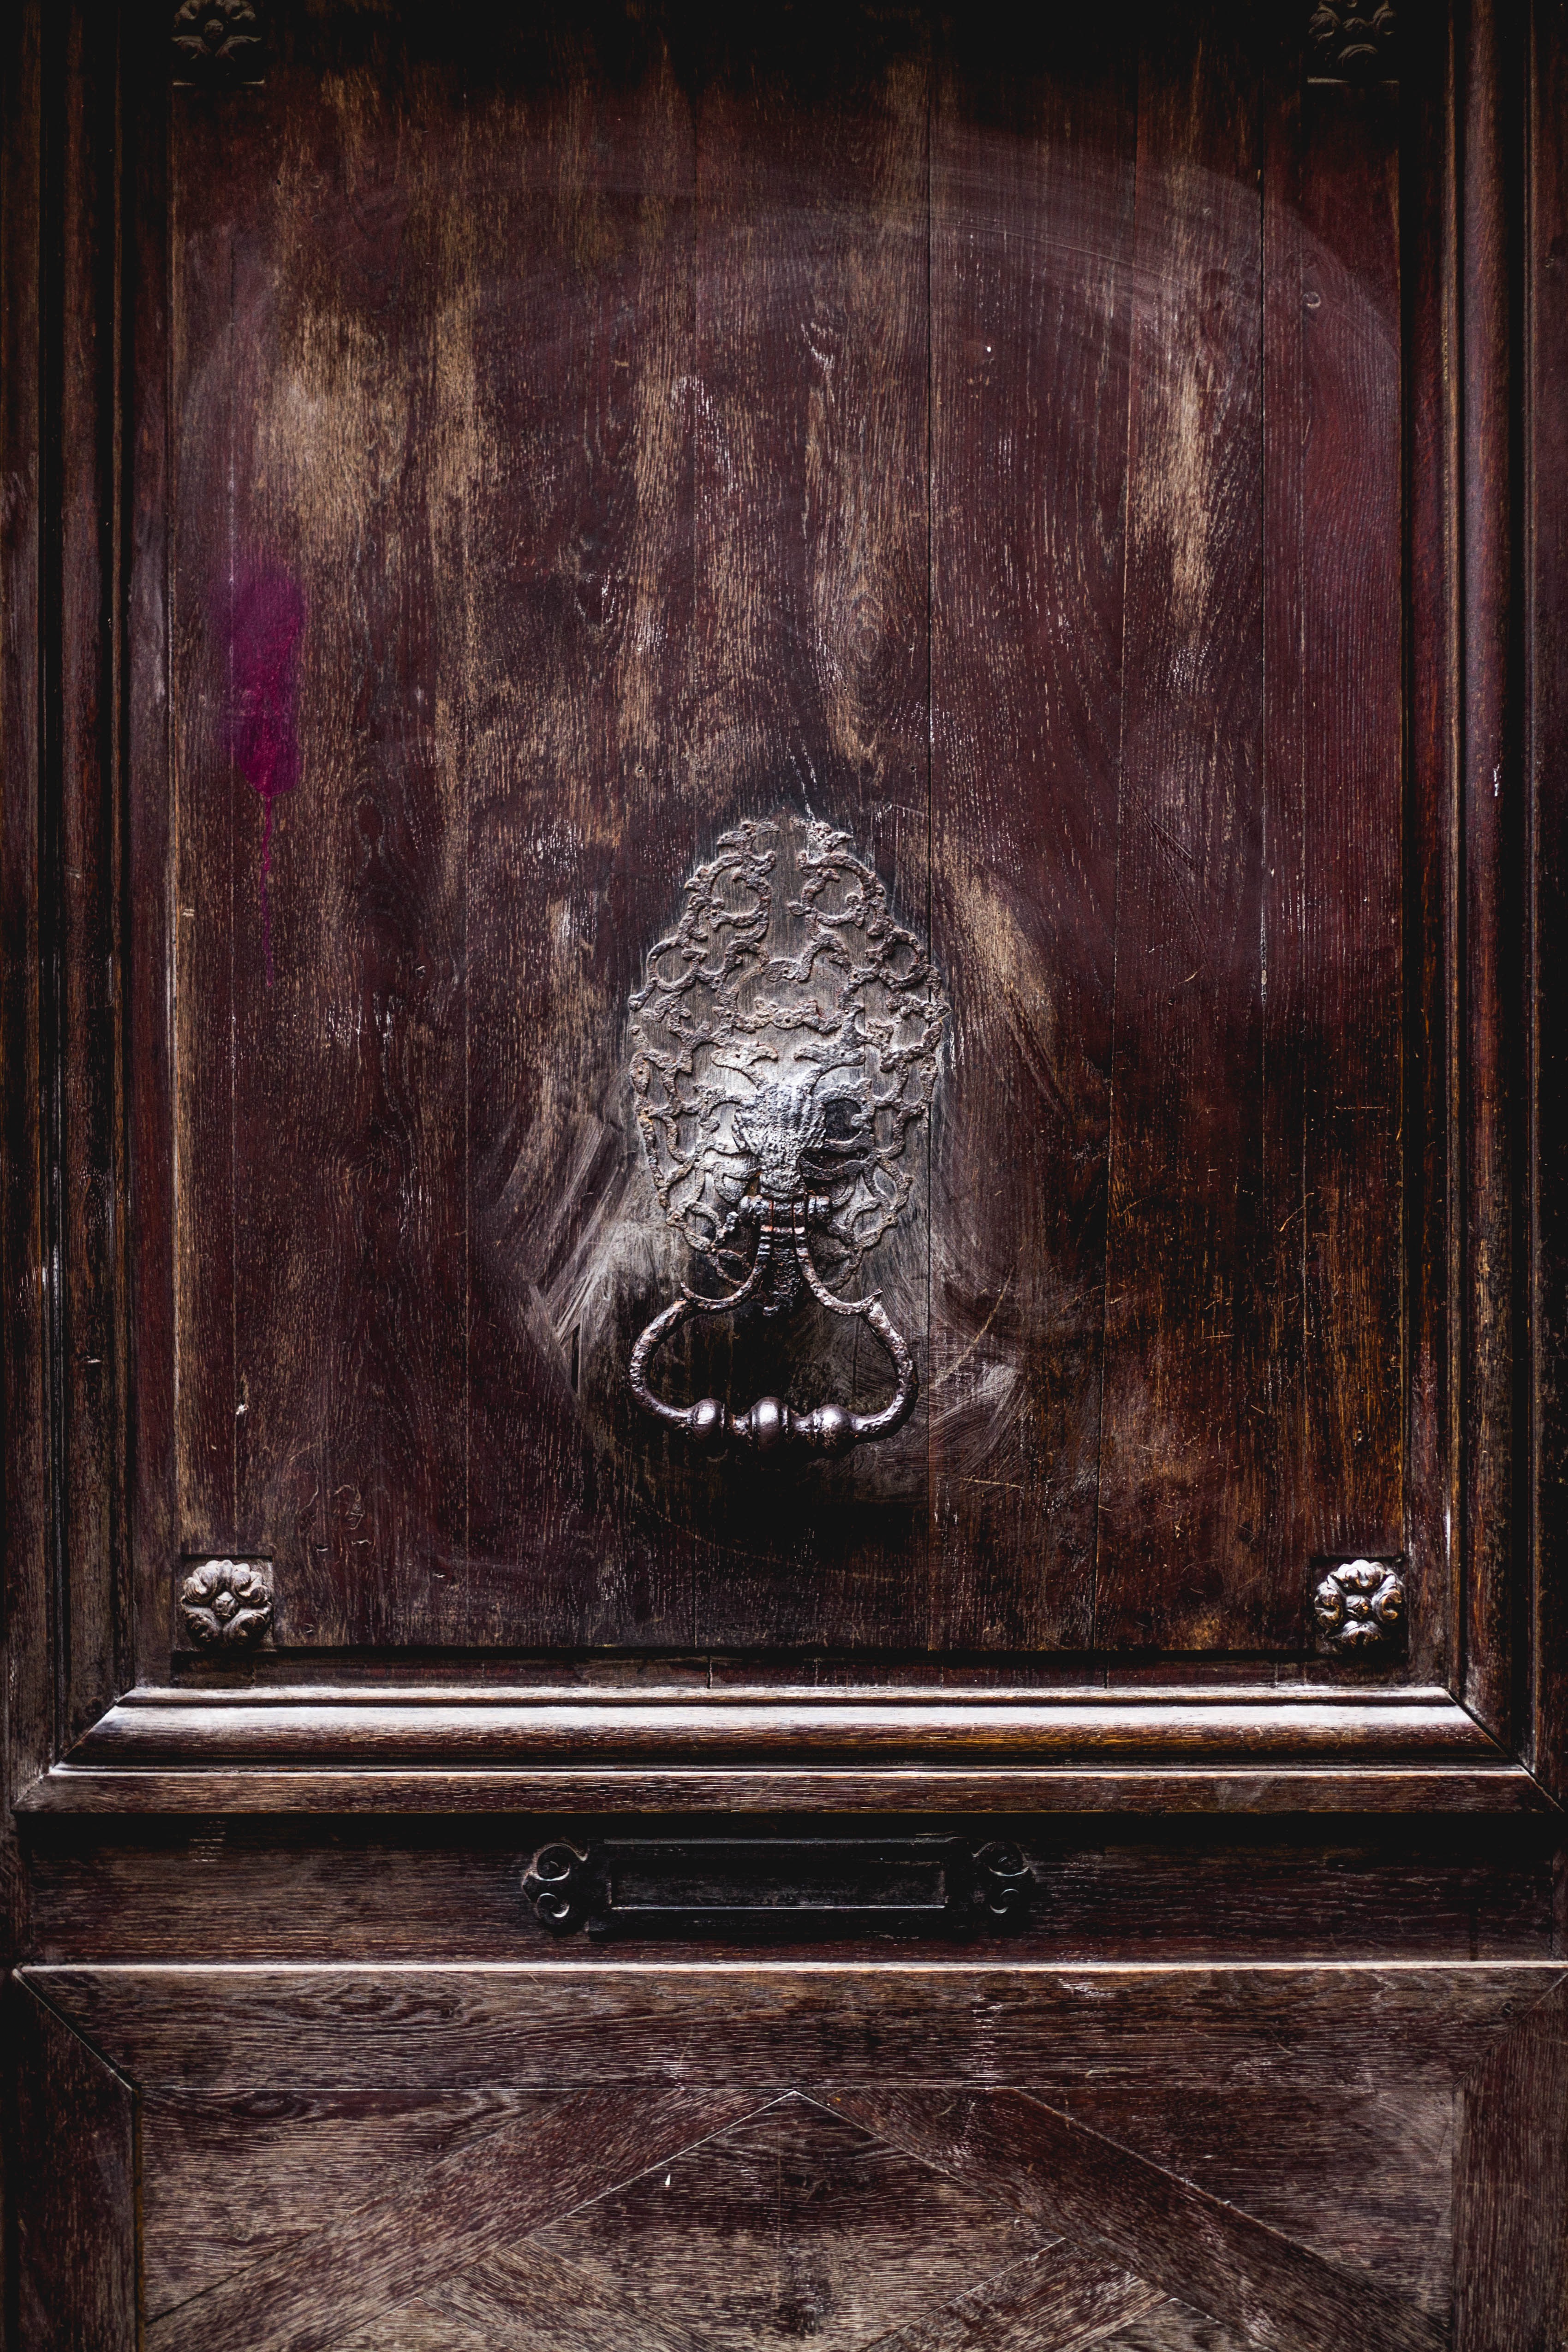
wood, antique, window, darkness, furniture, painting, art, image, carving